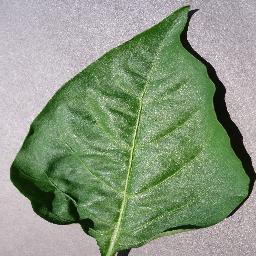
Label: Pepper,_bell___healthy